STV rifle

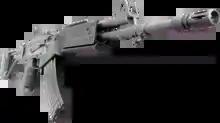
STV-380 with the view focused on its barrel and handguard.

As the handguards and receiver include a Picatinny rail on top, attachments can be mounted on such as telescopic sights, red dot sights, or holographic sights. The rear sight is located at the rear of the gun. The only exception to this is the STV-416, which does not include any Picatinny rails.